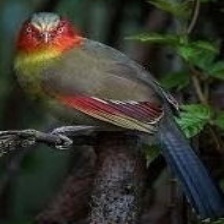
Species: SCARLET FACED LIOCICHLA
Scientific name: LIOCICHLA RIPPONI